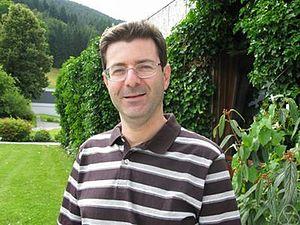
Henri Darmon est un mathématicien canadien d'origine française connu pour ses travaux en théorie des nombres. Il s'intéresse tout particulièrement au douzième problème de Hilbert et à son lien avec la conjecture de Birch et Swinnerton-Dyer. Il est professeur de mathématiques et titulaire d'une chaire de recherche James-McGill à l'Université McGill.